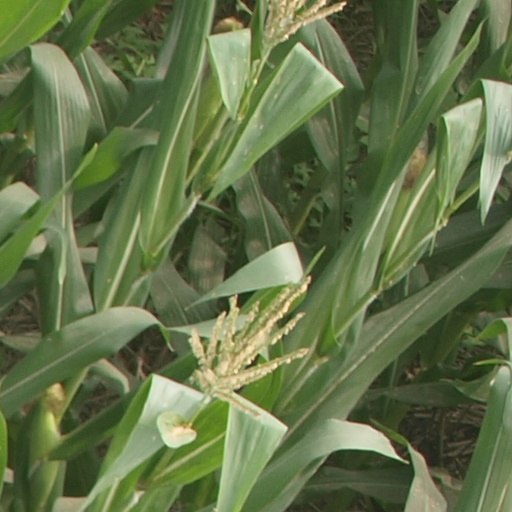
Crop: maize; corn